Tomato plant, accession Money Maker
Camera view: vertical (180 deg); turntable rotation: 270 degrees
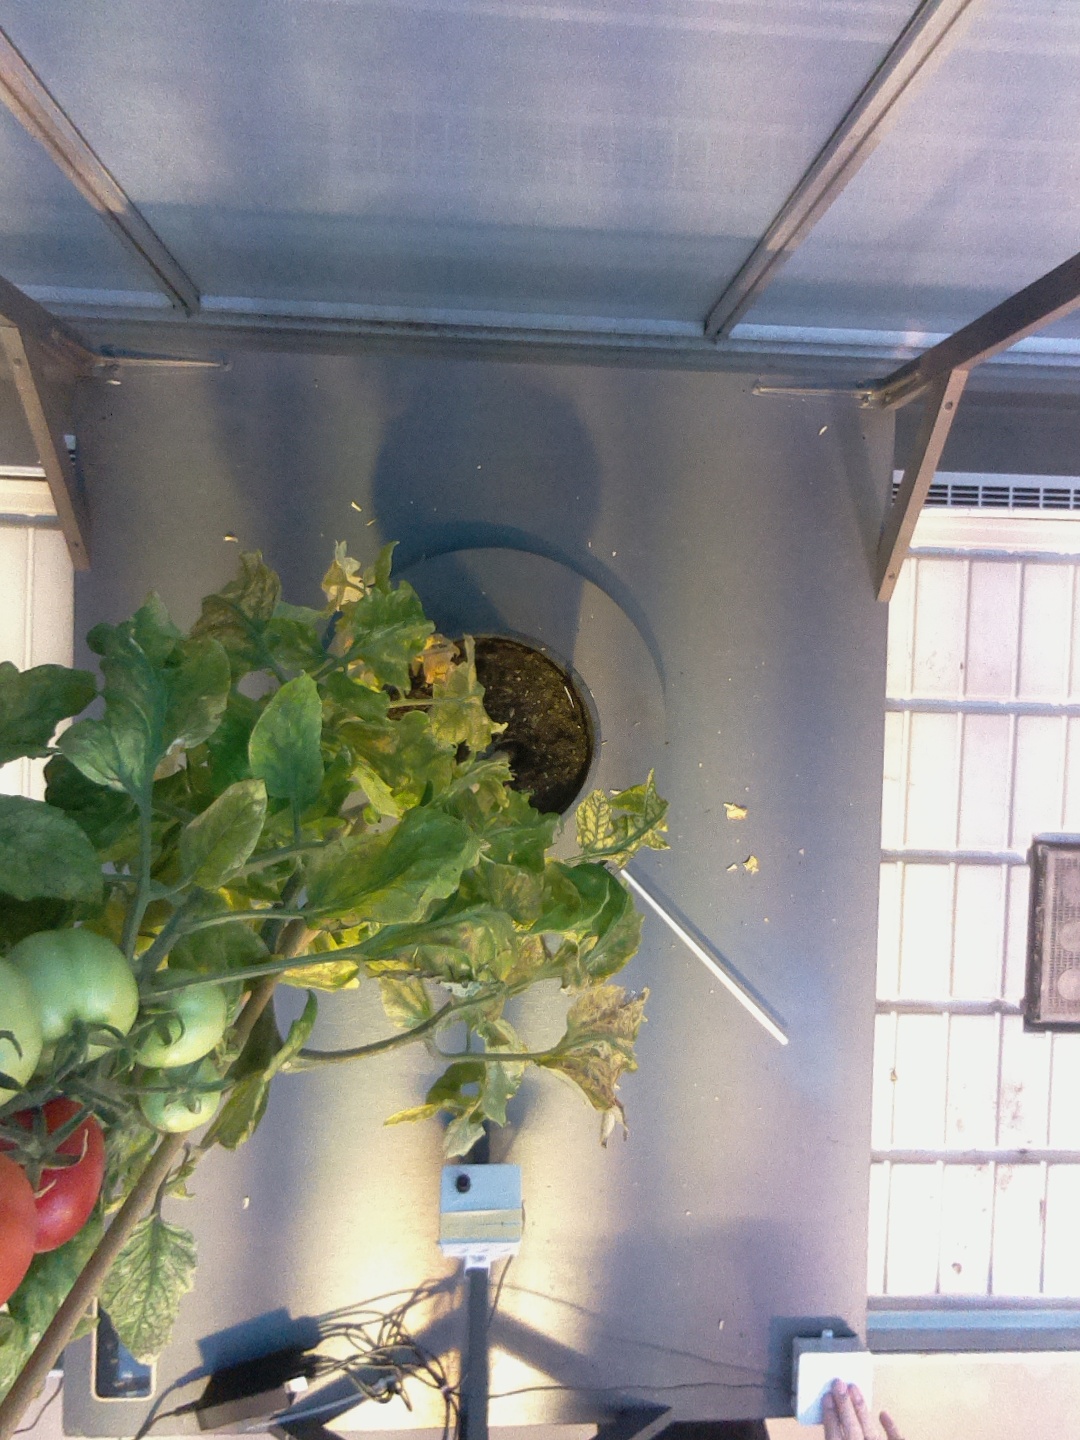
BBCH growth stage 82: 20%-30% of fruits show typical fully ripe color